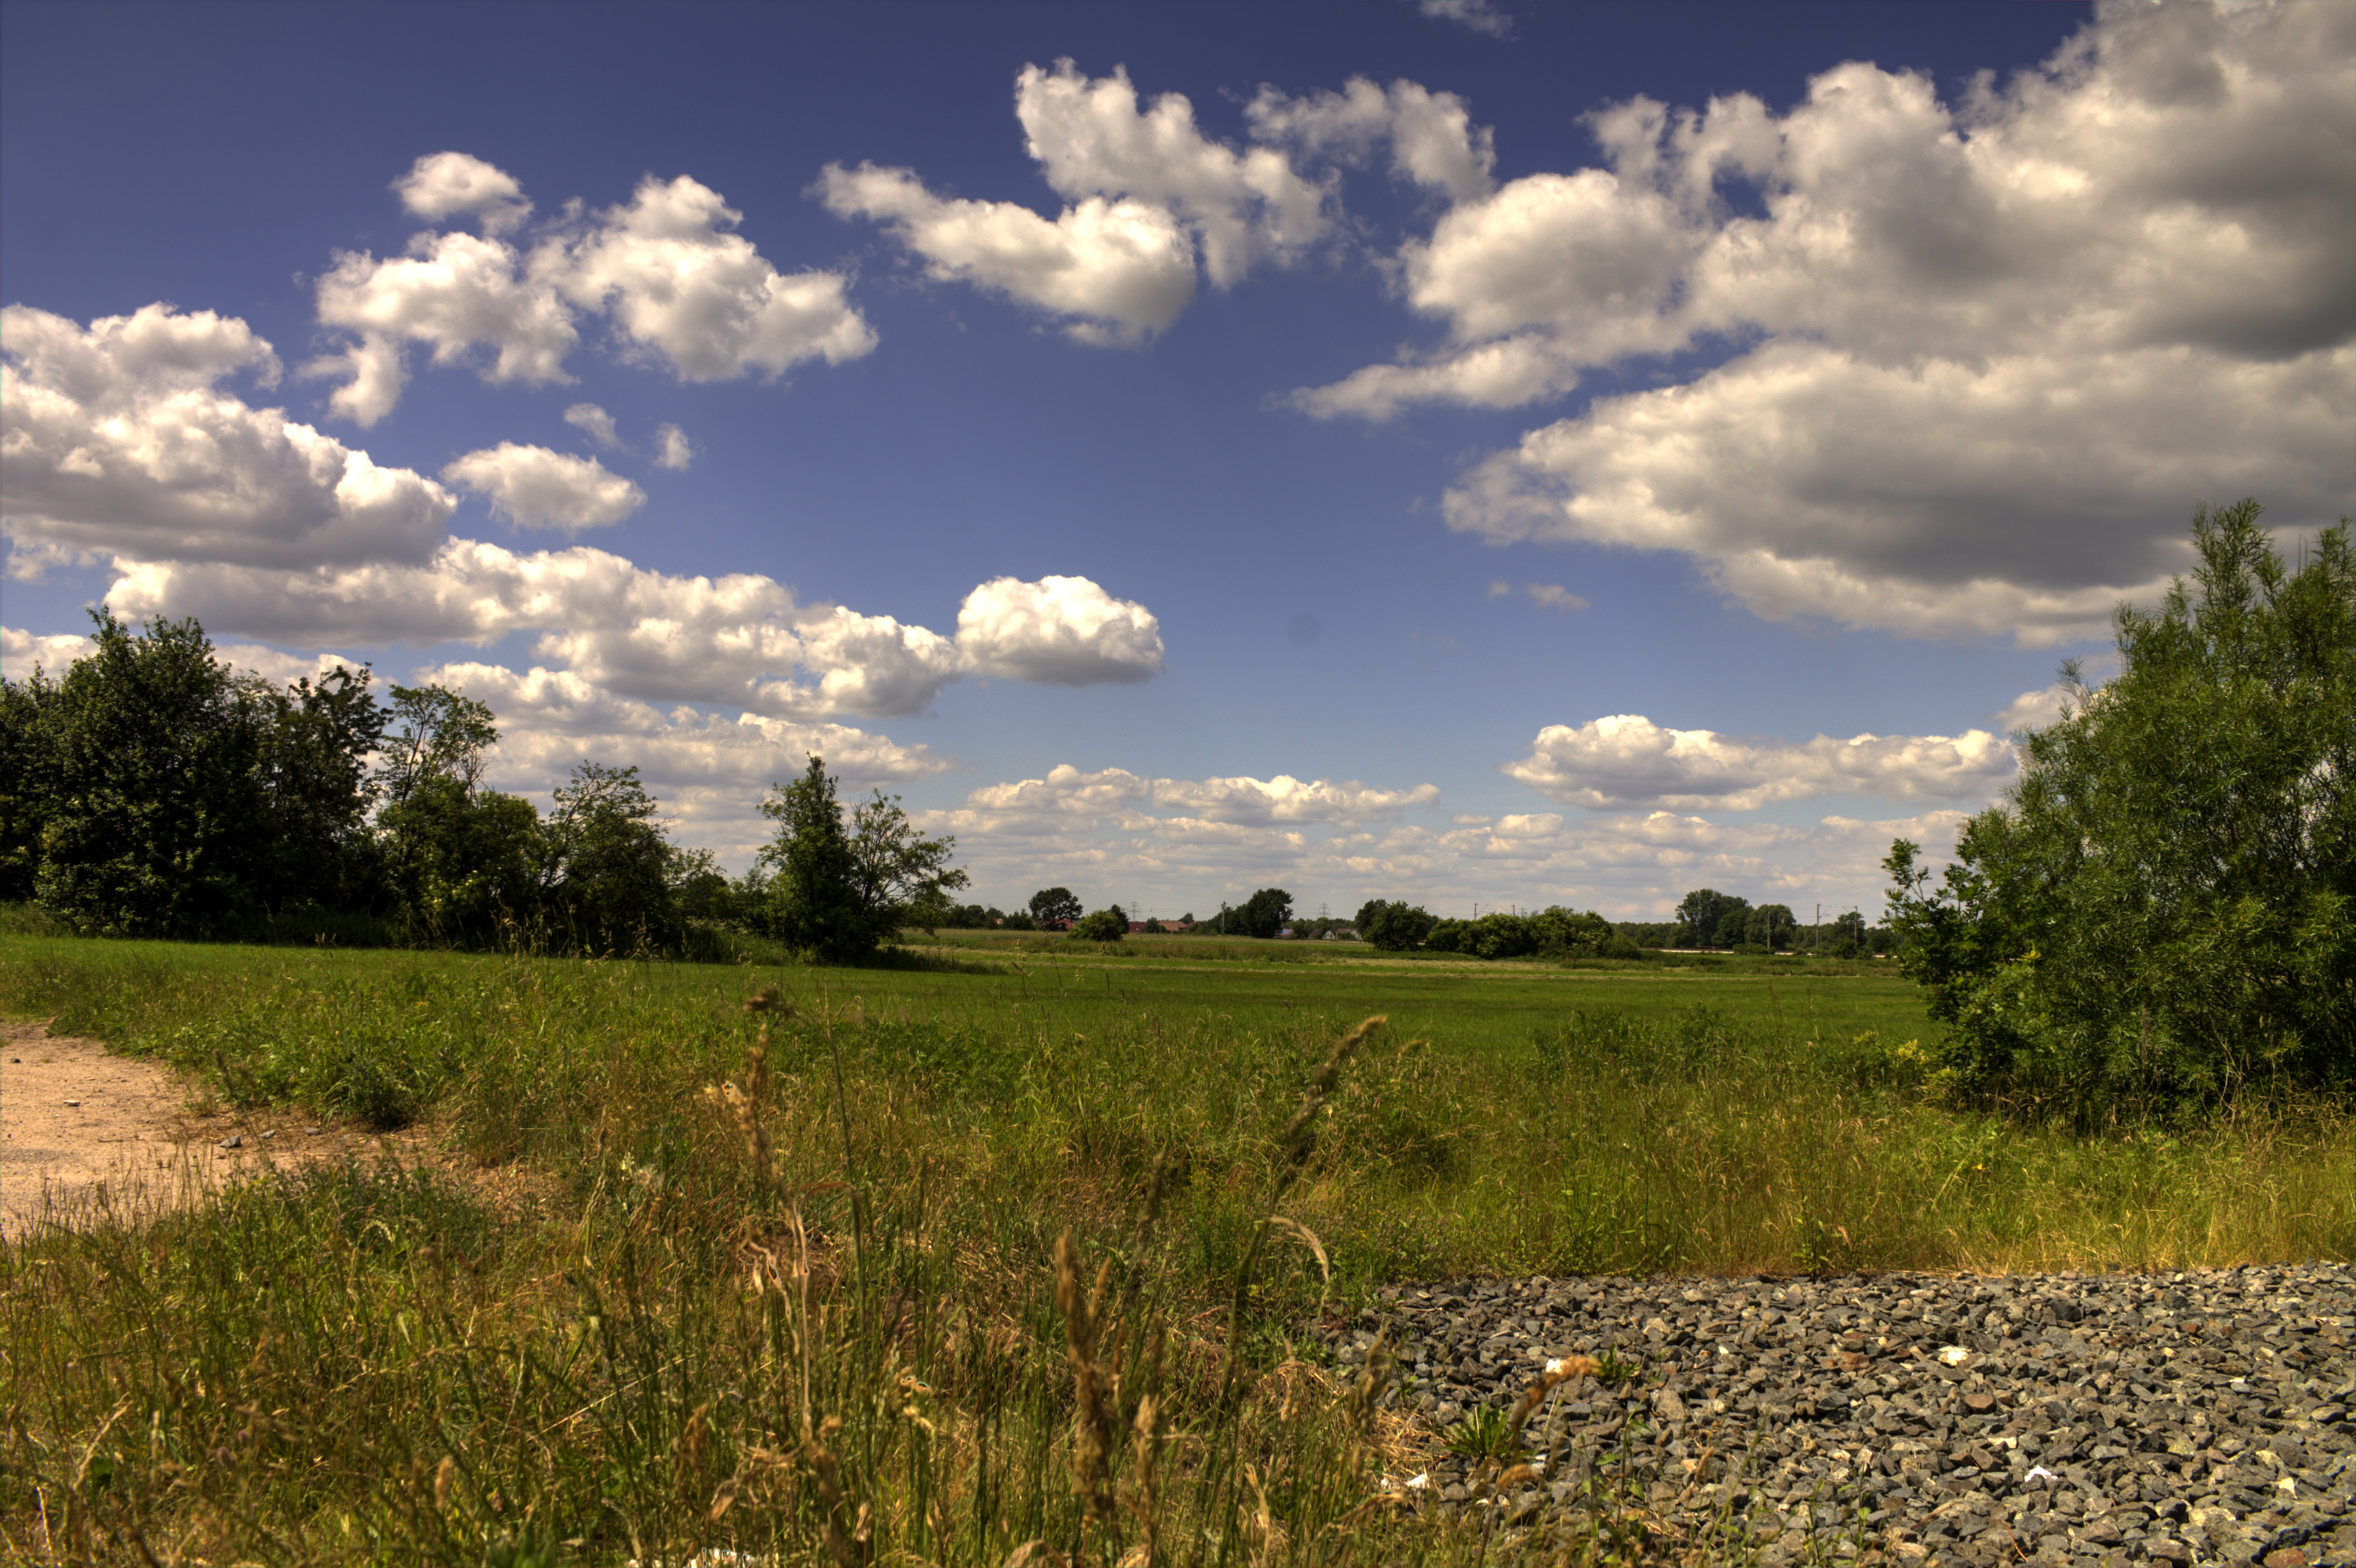
cloud, landscape, natural landscape, sky, nature, grassland, natural environment, meadow, field, pasture, prairie, cumulus, grass, plain, land lot, tree, nature reserve, ecoregion, rural area, grass family, steppe, meteorological phenomenon, farm, plant, photography, savanna, road, wildflower, hill